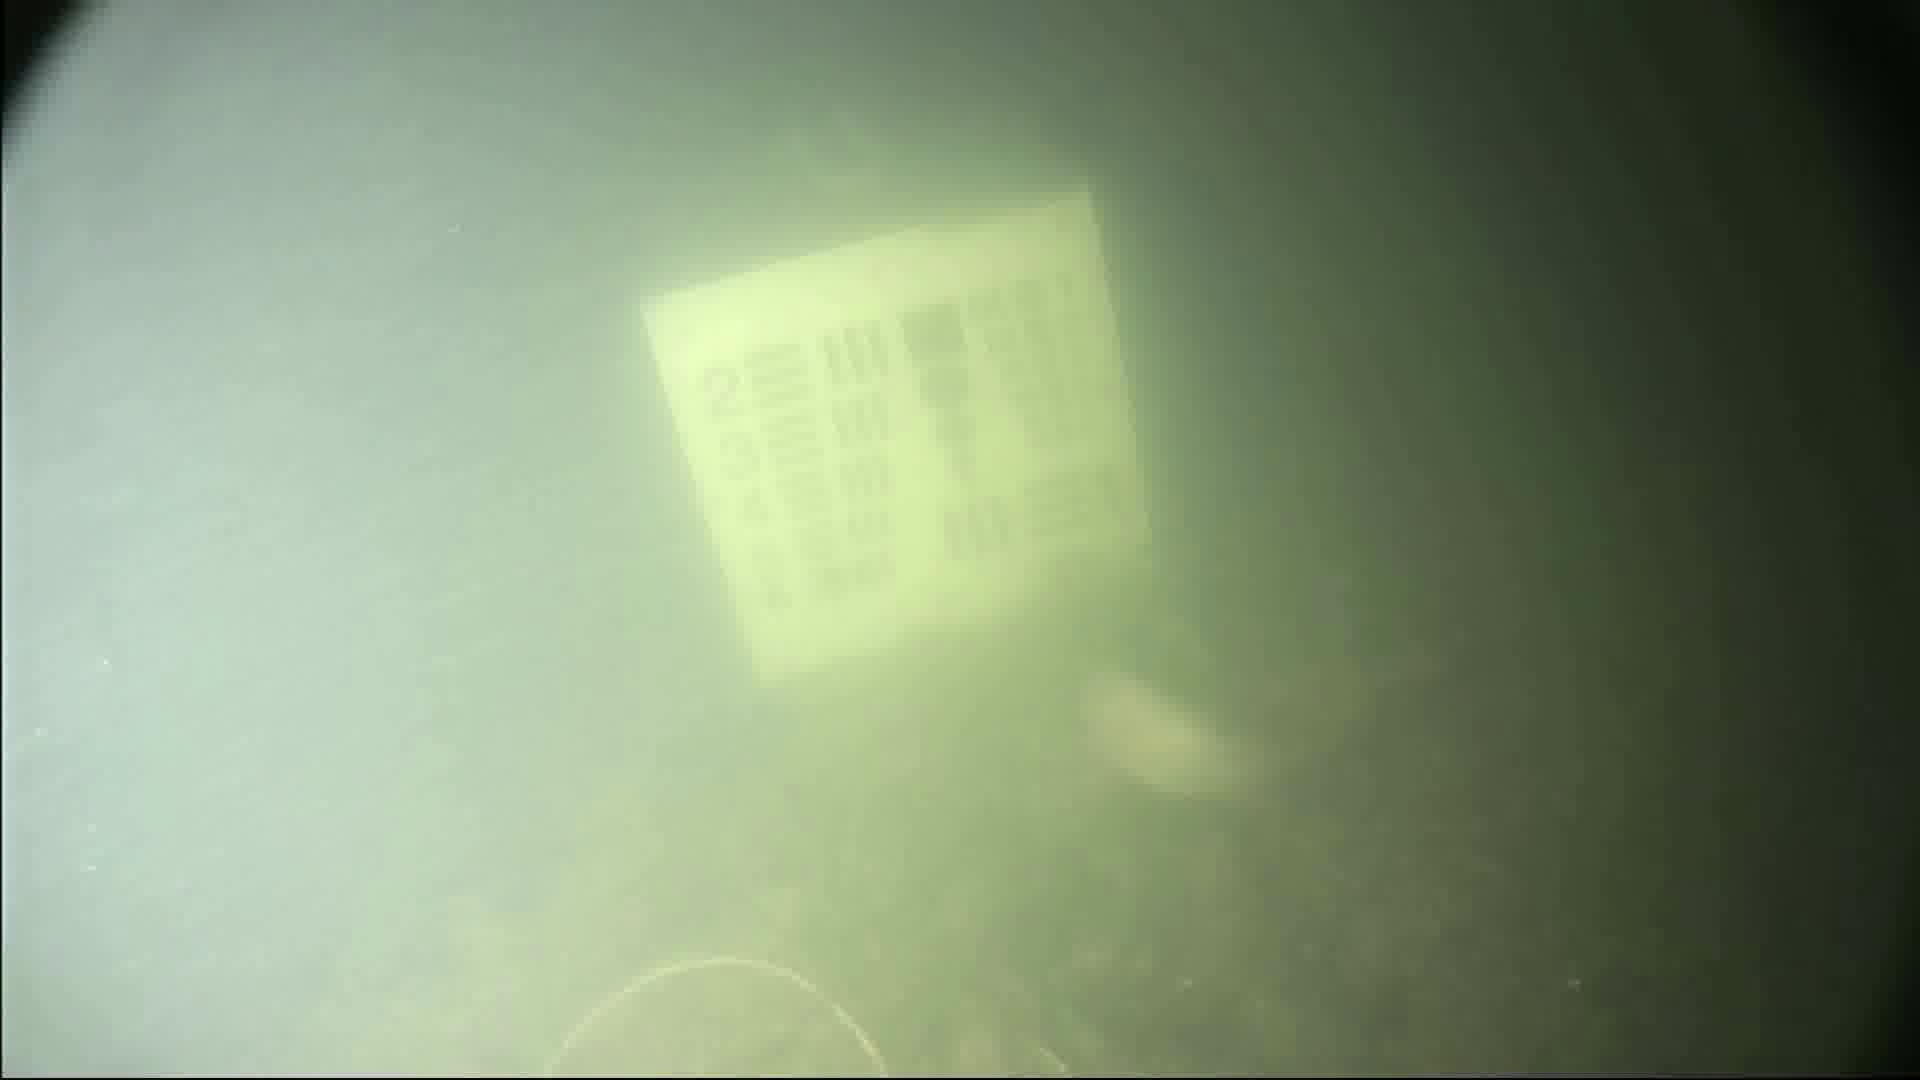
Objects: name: fish